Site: brandenburg
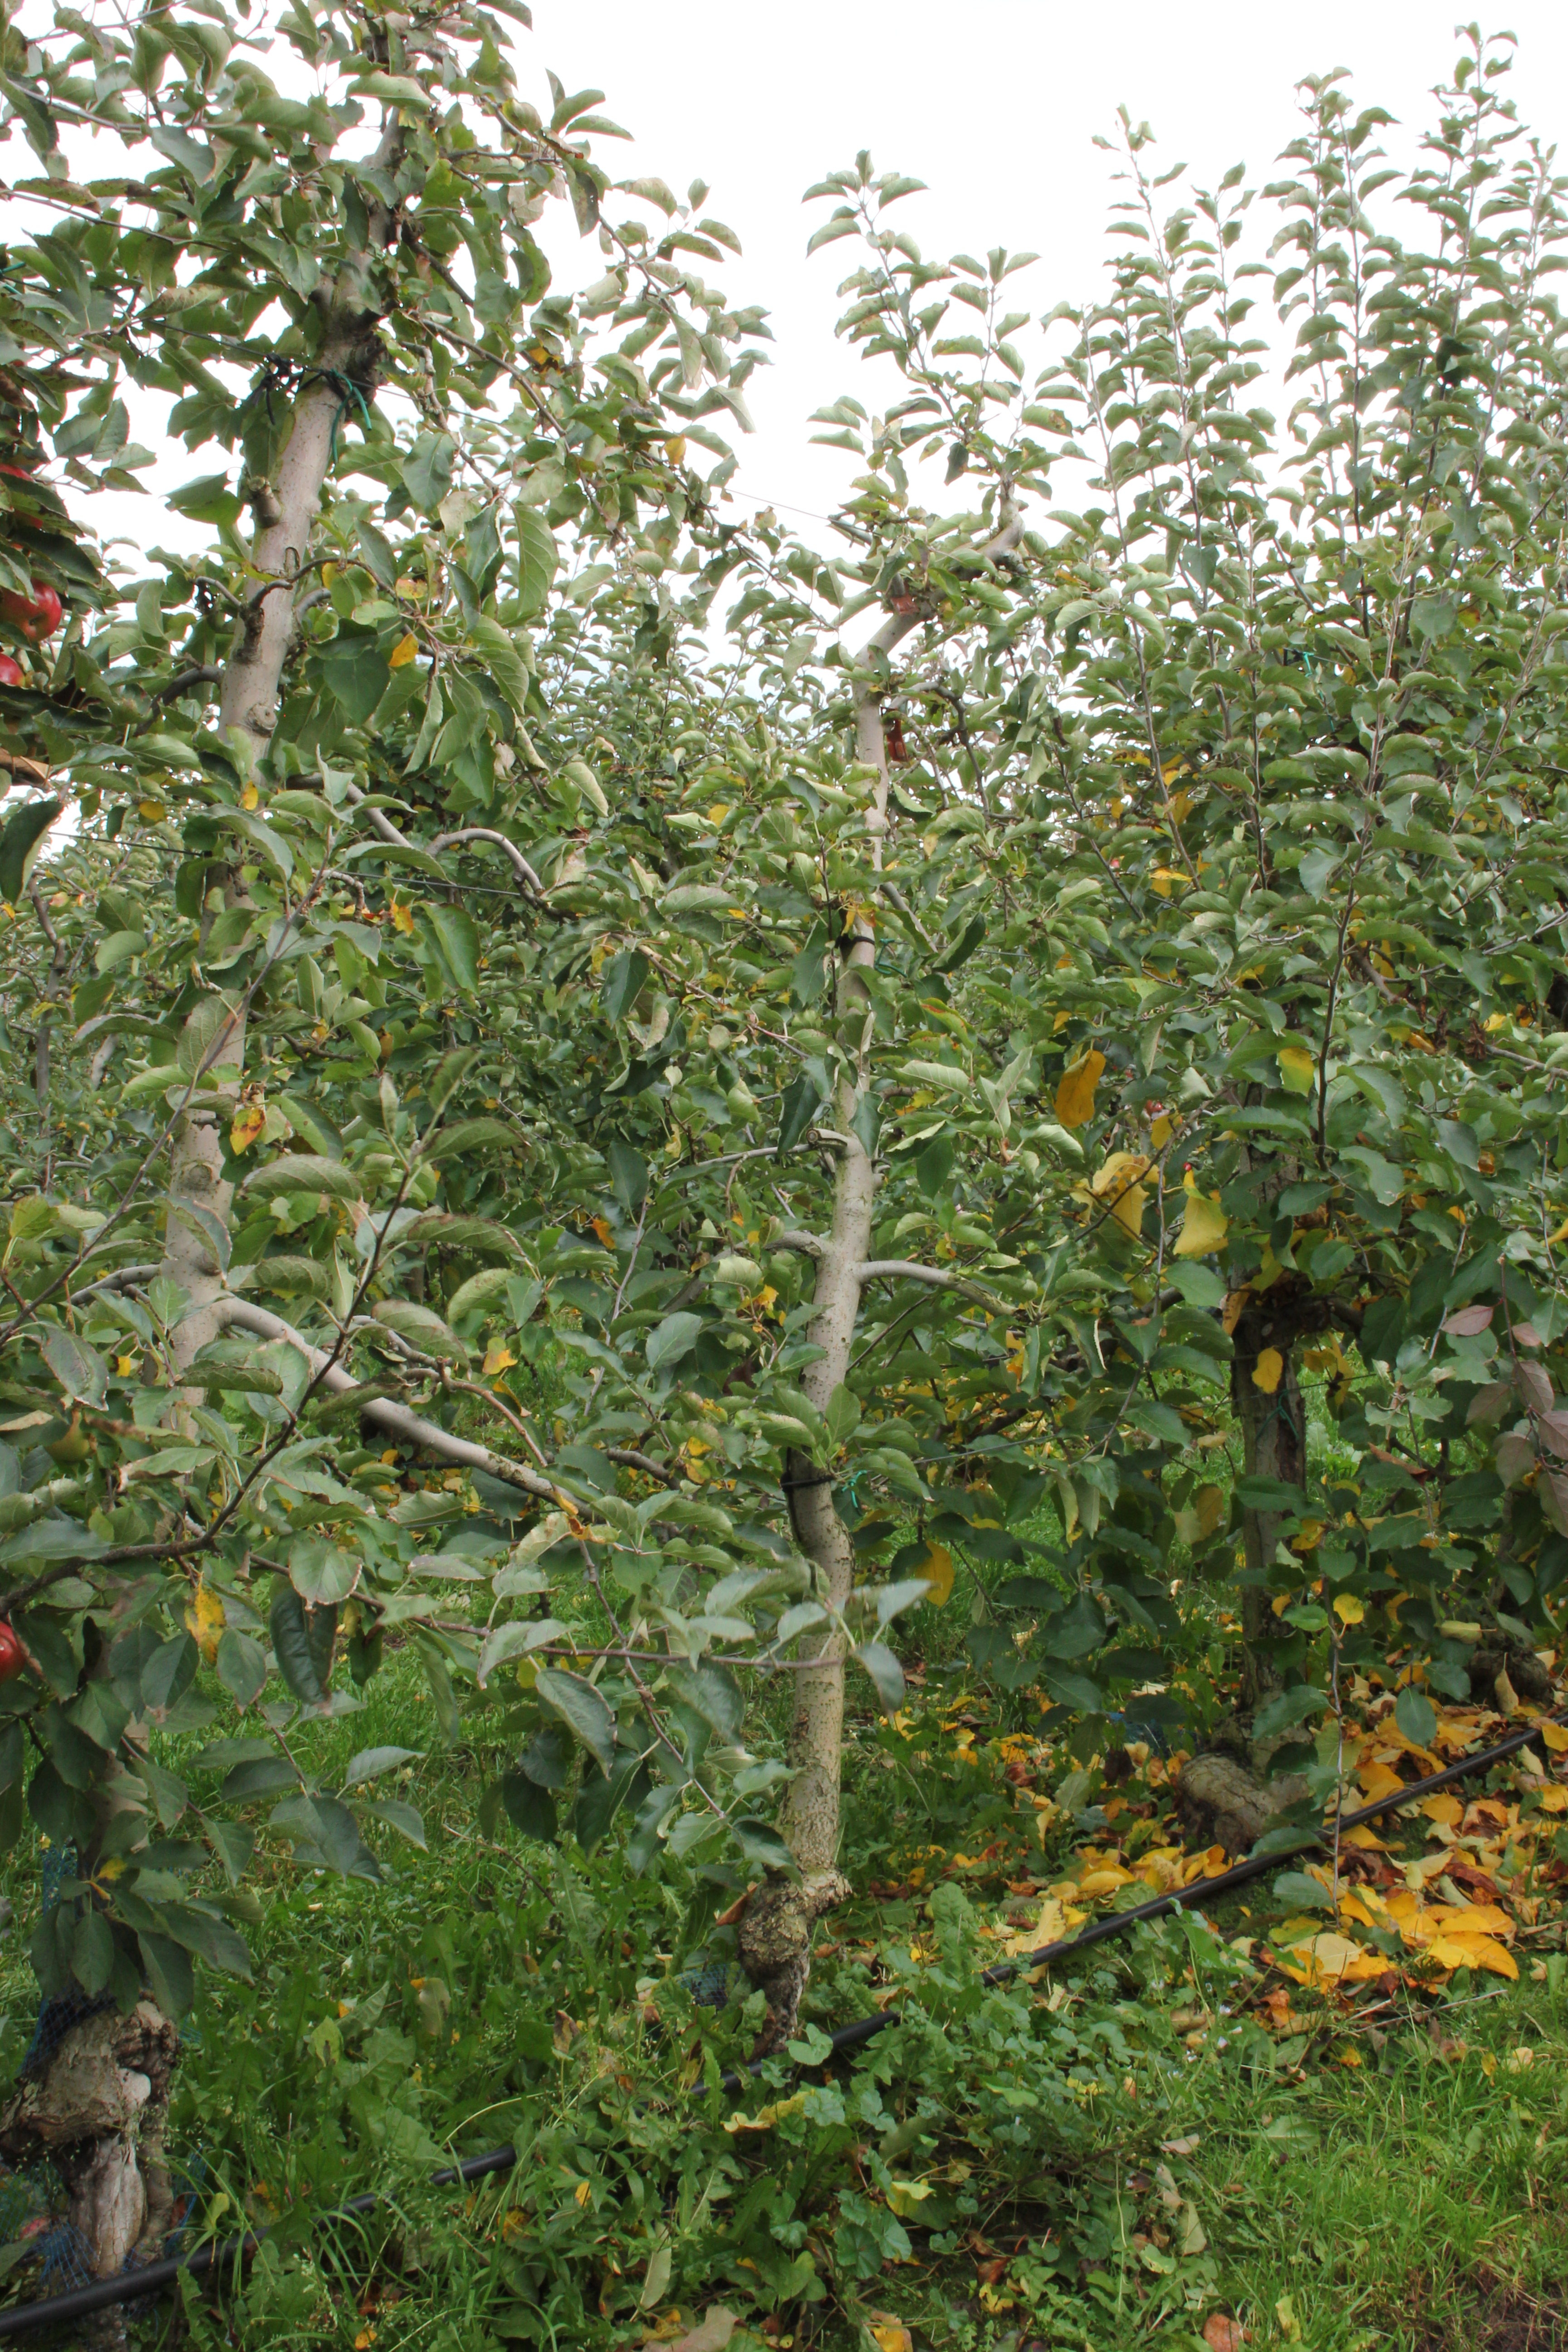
Growth stage (BBCH 91): Senescence, beginning of dormancy